Ma Hunkel

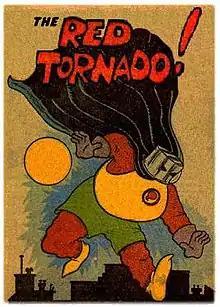
Ma Hunkel appearing as Red Tornado in the first appearance of her as a superhero, art by Sheldon Mayer.

In the original comics in the 1940s, Ma Hunkel is a working mother whose costume consists of longjohns and a cooking pot on her head. She adopts the identity of the Red Tornado to fight local criminals in her New York City neighborhood, inspired by her son's admiration for the superhero Green Lantern. The character's popularity was such that she was given a cameo in the first adventure of the Justice Society of America, visiting the JSA's headquarters but being forced by a humorous mishap, her pants splitting, to leave without having the chance to apply for membership. Later Justice Society stories have declared Ma to be an honorary member of the team. Due to her bright red costume and rotund build, she is sometimes jokingly referred to as the Red Tomato.